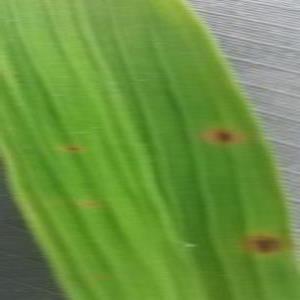
Disease: Brownspot